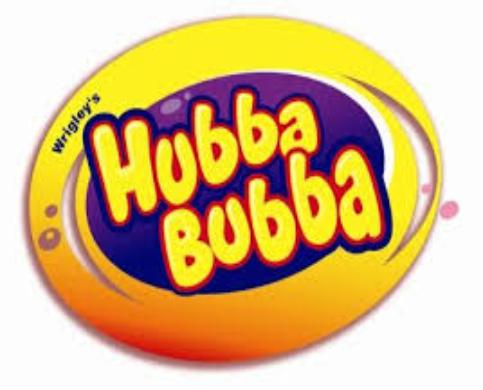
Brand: Hubba Bubba
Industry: Food